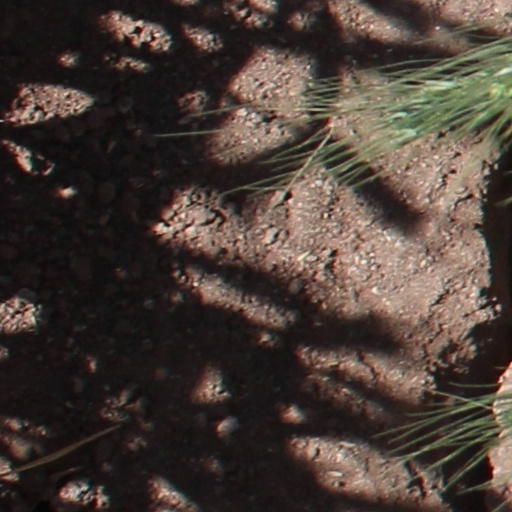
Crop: wheat